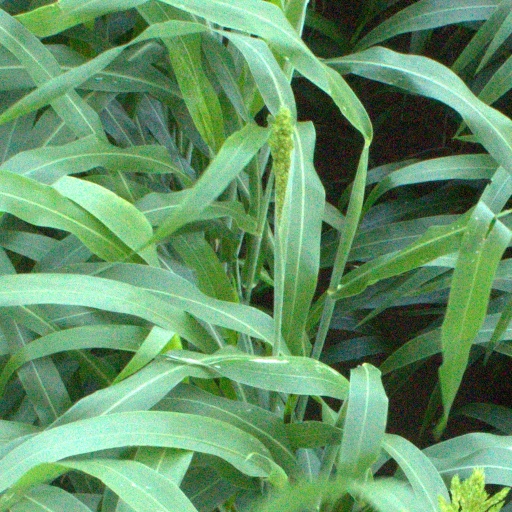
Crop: sorghum